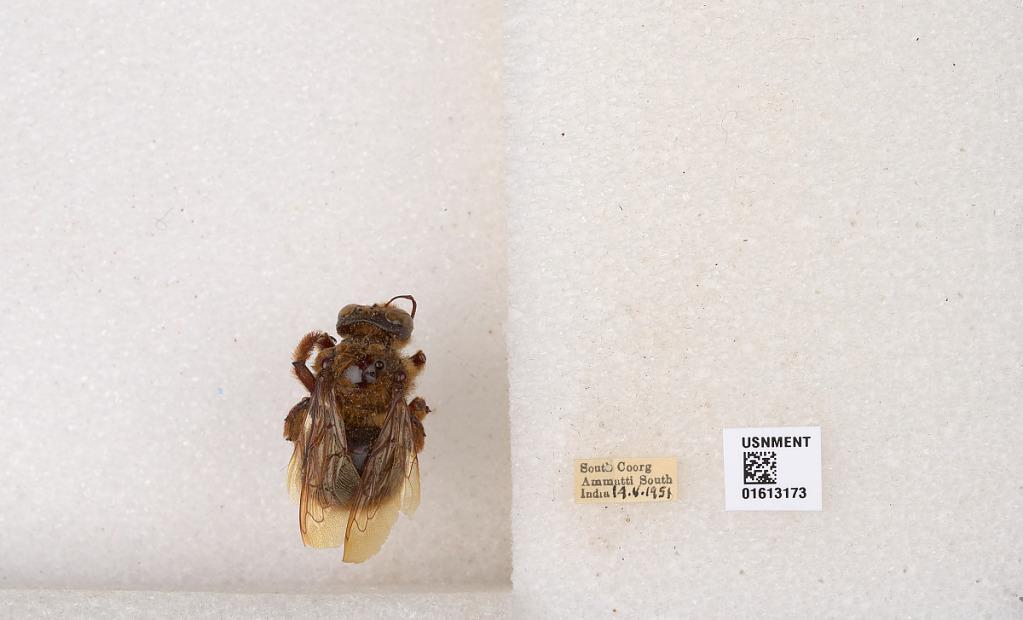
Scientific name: Xylocopa
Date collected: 1951-5-14
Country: India
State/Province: Karanataka
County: Coorg
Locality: South Coorg, Ammatti